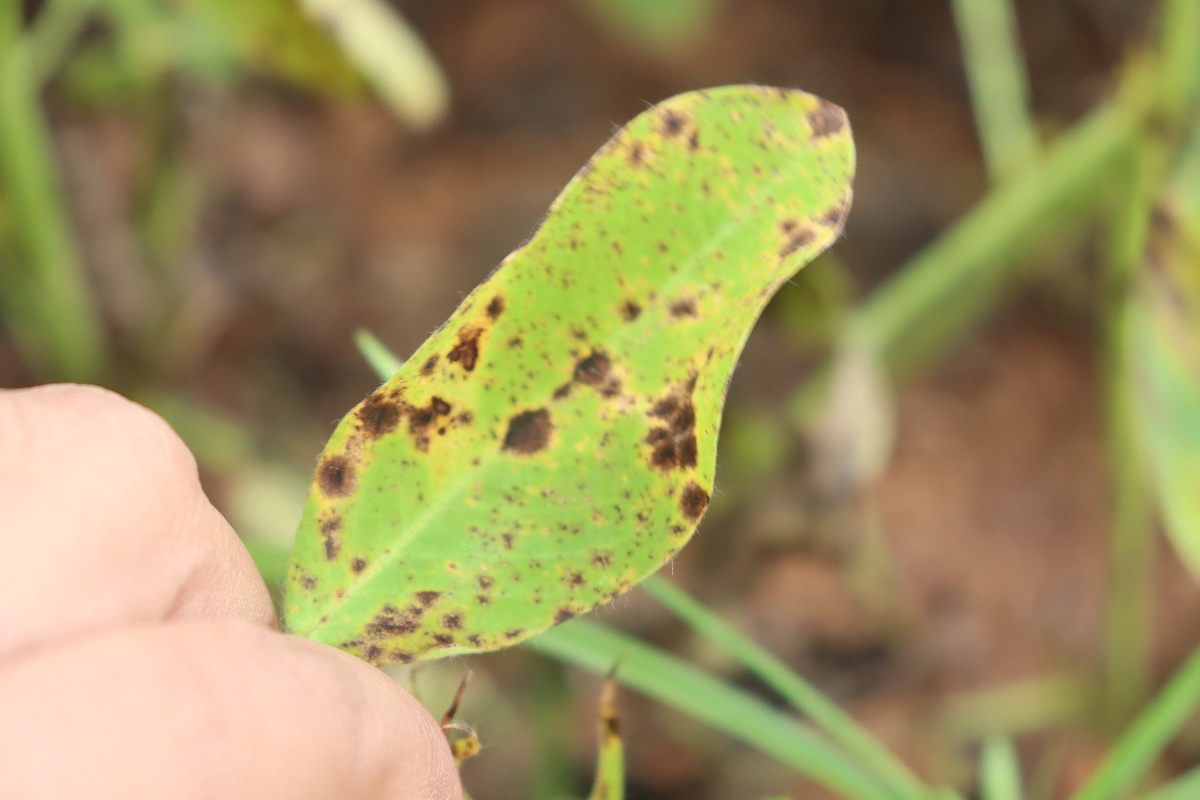
Label: late leaf spot